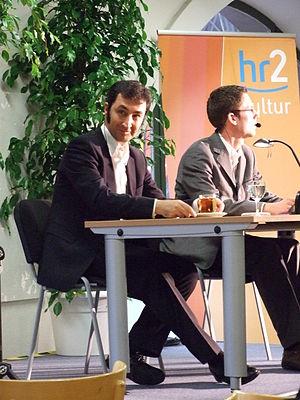
Cem Özdemir, né le 21 décembre 1965 à Bad Urach, est un homme politique allemand d'origine turque, membre de l'Alliance 90 / Les Verts.